Vera Simons

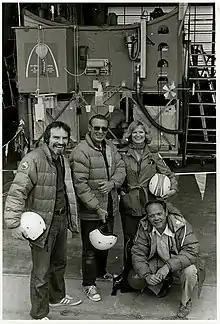
Da Vinci II" crew posed in front of the balloon's gondola prior to lift off, Arrowhead Airport, near St. Louis, Missouri, June 8, 1976. From left to right are Rudolph J. Engelmann (National Oceanic and Atmospheric Administration); Jimmie Craig (U.S. Naval Weapons Center); Vera Simons; and Otis Imboden (National Geographic photographer).

Simons earned her gas-balloon pilot's license in 1957 and became an accomplished balloonist. In 1957, she represented the United States in Holland at the 30th Annual International Gas Balloon Races, where she received a gold medal recognizing her contributions to gas balloon research.